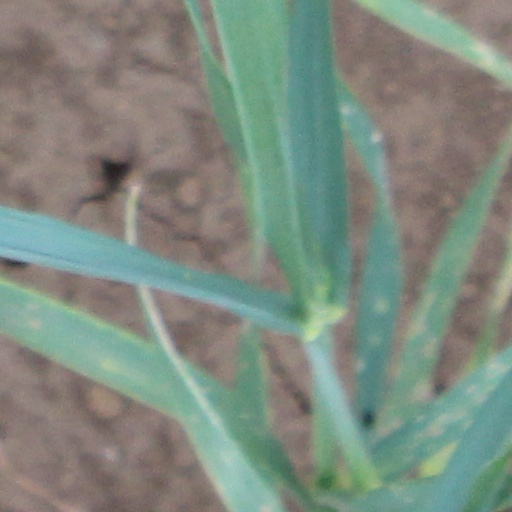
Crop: wheat